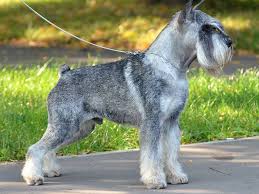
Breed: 220-n000053-standard_schnauzer